Valores para mi País

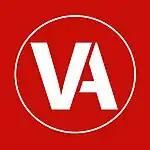

In 2019, he was part of the extreme-right alliance NOS Front together with the NOS party, Republican Force, , etc. Qualifying for the general elections, falling behind the Left Front and the Workers. Applying for vice presidency with Cynthia Hotton, and José Gómez Centurión would go as president for the NOS party. "For reasons of machismo", as the president of the party points out, she would later leave the coalition.